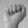
ASL letter: A